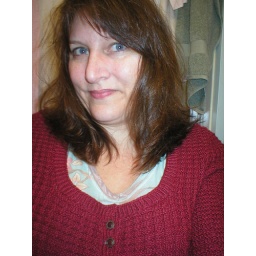
As far a shot as I can get in my miniscule bathroom (don't mind the the dirty towels